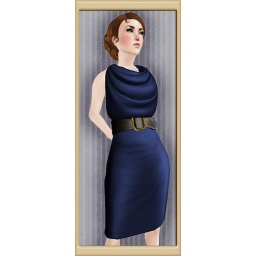
over the top dress solids blue